Macbeth (Strauss)

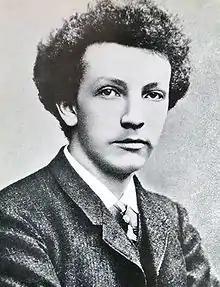
Richard Strauss, 1888

Macbeth, Op. 23, is a symphonic poem written by Richard Strauss between 1886 and 1888. The work was his first tone poem, which Strauss described as "a completely new path" for him compositionally. Written in some semblance of sonata form, the piece was revised more thoroughly than any of Strauss's other works; these revisions, focused primarily on the development and recapitulation sections, show how much the composer was struggling at this point in his career to balance narrative content with musical form. Bryan Gilliam writes in "The New Grove Dictionary of Music and Musicians" that, "New path or not, "Macbeth" failed to find a firm place in the concert repertory, because it lacked the thematic cogency and convincing pacing of musical events so evident in the two antecedent works ["Don Juan" and "Tod und Verklärung" ("Death and Transfiguration")]. And despite revisions to the orchestration, in an attempt to restrain inner voices and highlight principal themes, "Macbeth" still falls short of "Don Juan" and "Tod und Verklärung" in sonic clarity."